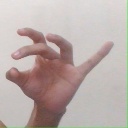
अक्षर: ओ